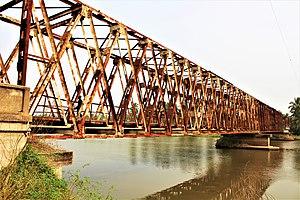
Vue de profil d'un ancien pont non fonctionnel à Grand-Popo au Bénin This is an image with the theme ""Africa on the Move or Transport"" from: Benin"